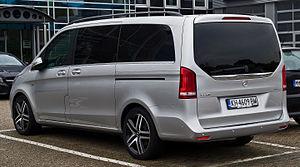
Le Mercedes-Benz Vito est un fourgon produit par Mercedes-Benz. Trois générations se sont succédé depuis son lancement en 1996. Sa version destinée au transport de passagers est dénommée Classe V. Il succède au Mercedes-Benz MB100.